Naigala Raja Maha Vihara

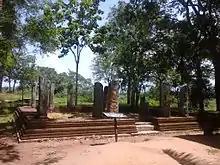
Image house, which belongs to Anuradhapura era

It is believed that this temple was built by the Kings Gotabhaya and Mahananga. According to inscriptions found in the vihara premises, this temple was called as "Kala Pabbatha Vihara". The Bodhi tree of Naigala Rajamaha Viharaya is believed to be one of saplings of the Sri Maha Bodhi and was planted by arahant.